The Sideshow (TV series)

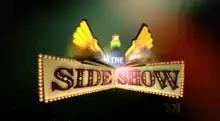

The Sideshow was a one-hour Australian television comedy/variety series that was broadcast on ABC TV in 2007. The show was a mixture of stand-up comedy, sketches, live music, circus acts, cabaret and burlesque. Hosted by Paul McDermott, "The Sideshow" regularly featured performances and sketches by Claire Hooper, Flacco, The Umbilical Brothers, and Tripod.